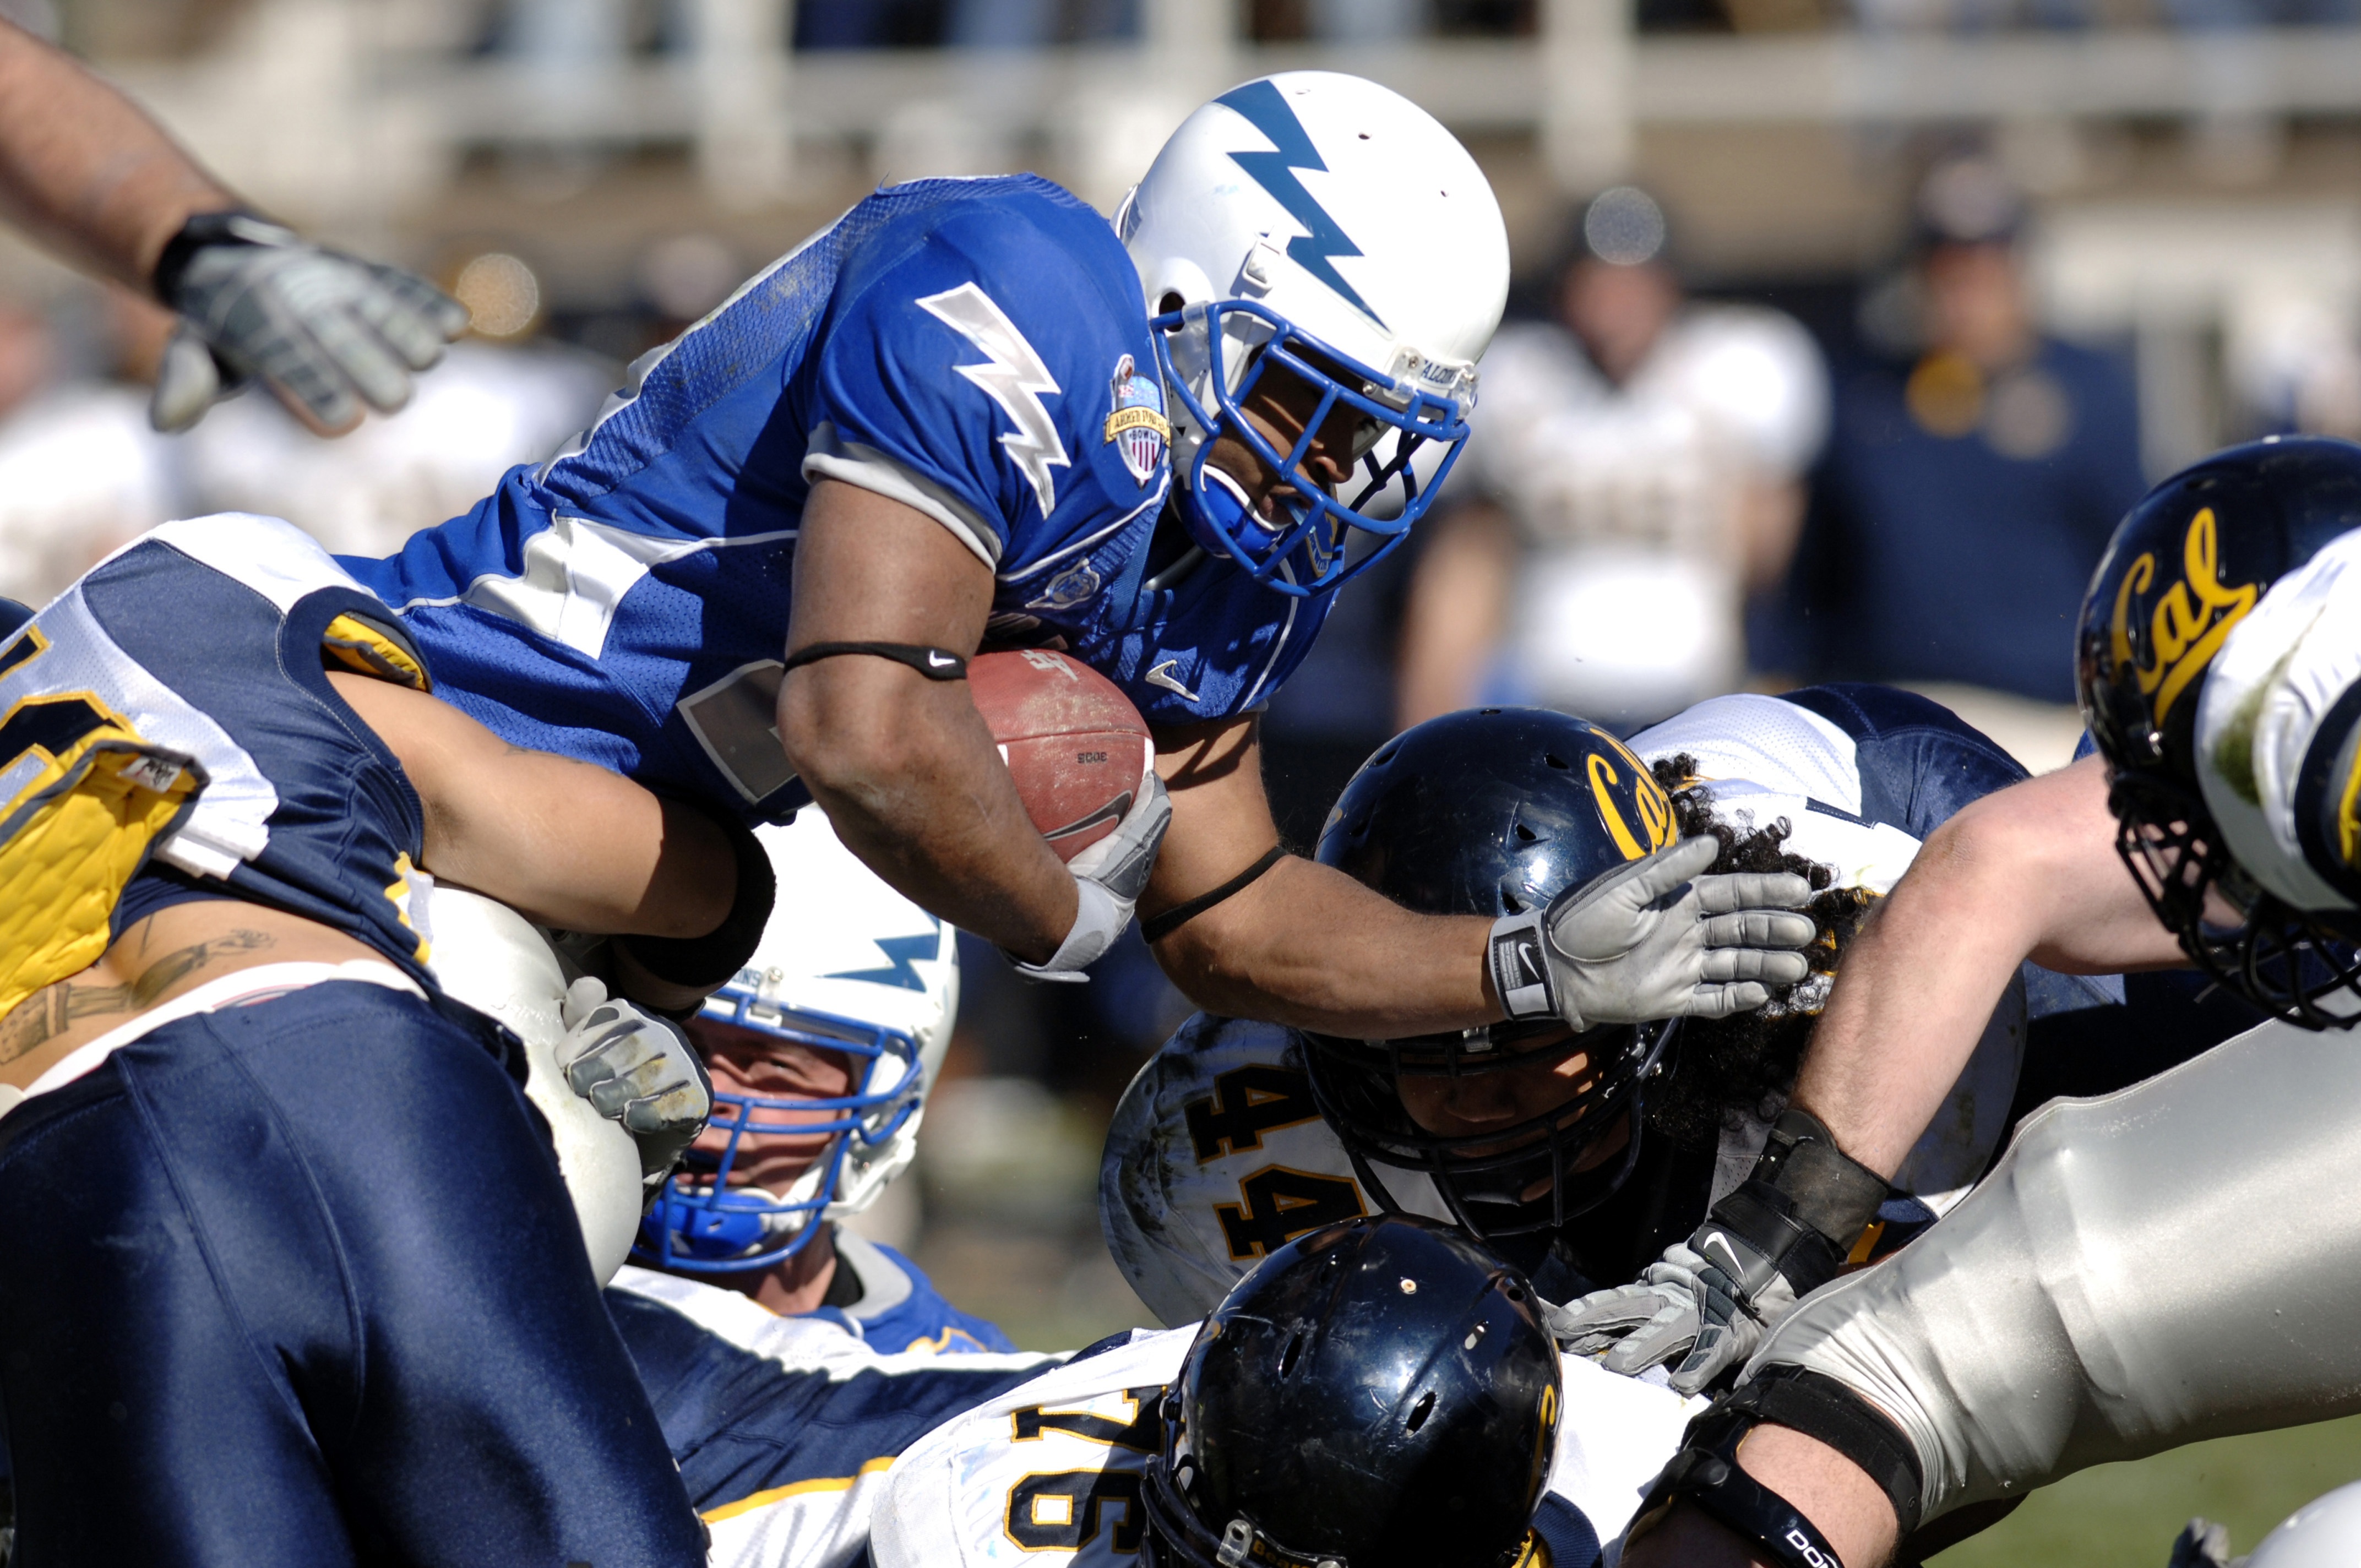
sport, game, run, action, soccer, runner, football, stadium, goal, fight, competition, team, american football, sports, ball, race track, middle, players, touchdown, tackle, ball carrier, running back, football equipment and supplies, gridiron football, protective equipment in gridiron football, american runner